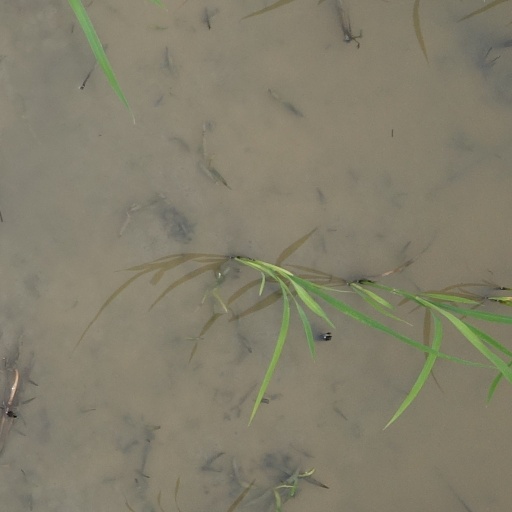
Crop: rice